Xi'an Polytechnic University

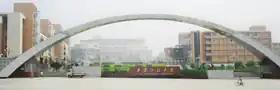
Main gate of the university

Xi'an Polytechnic University is a college located in Xi'an, in the Shaanxi province, China.